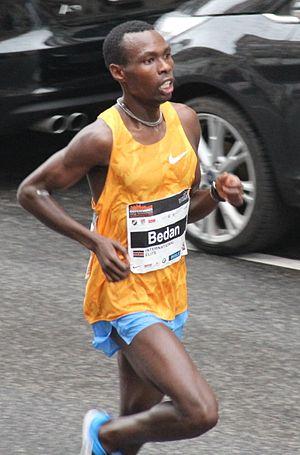
Bedan Karoki Muchiri est un athlète kényan, spécialiste du fond et de cross-country.